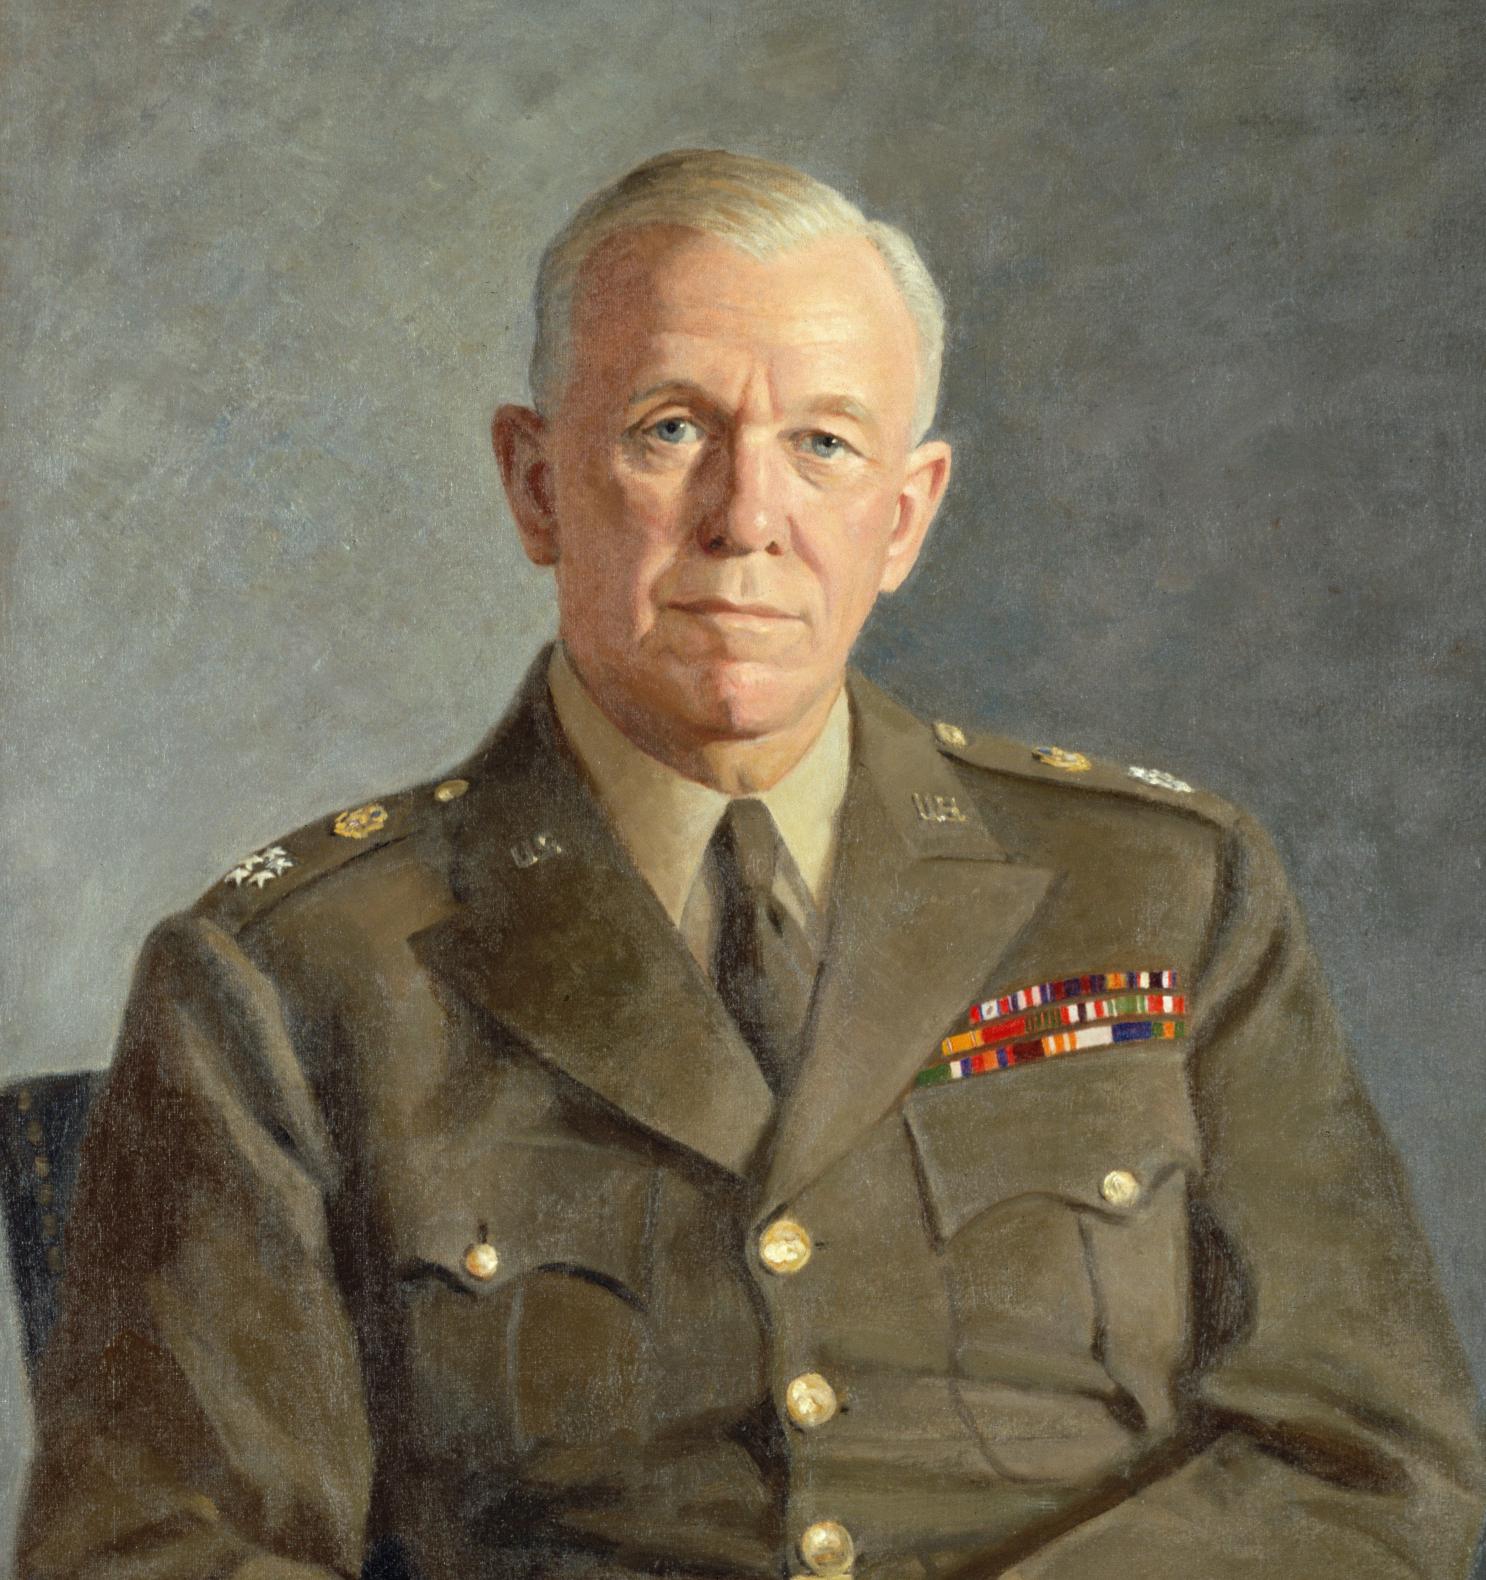
Gender: men